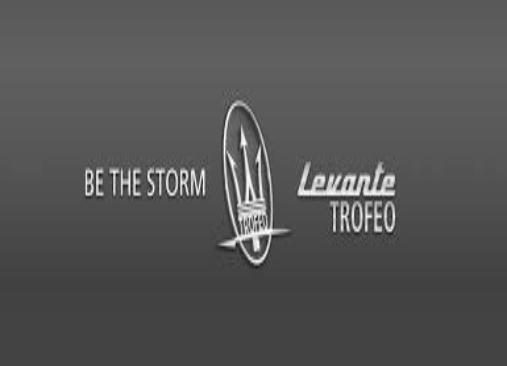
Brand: levante
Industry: Transportation